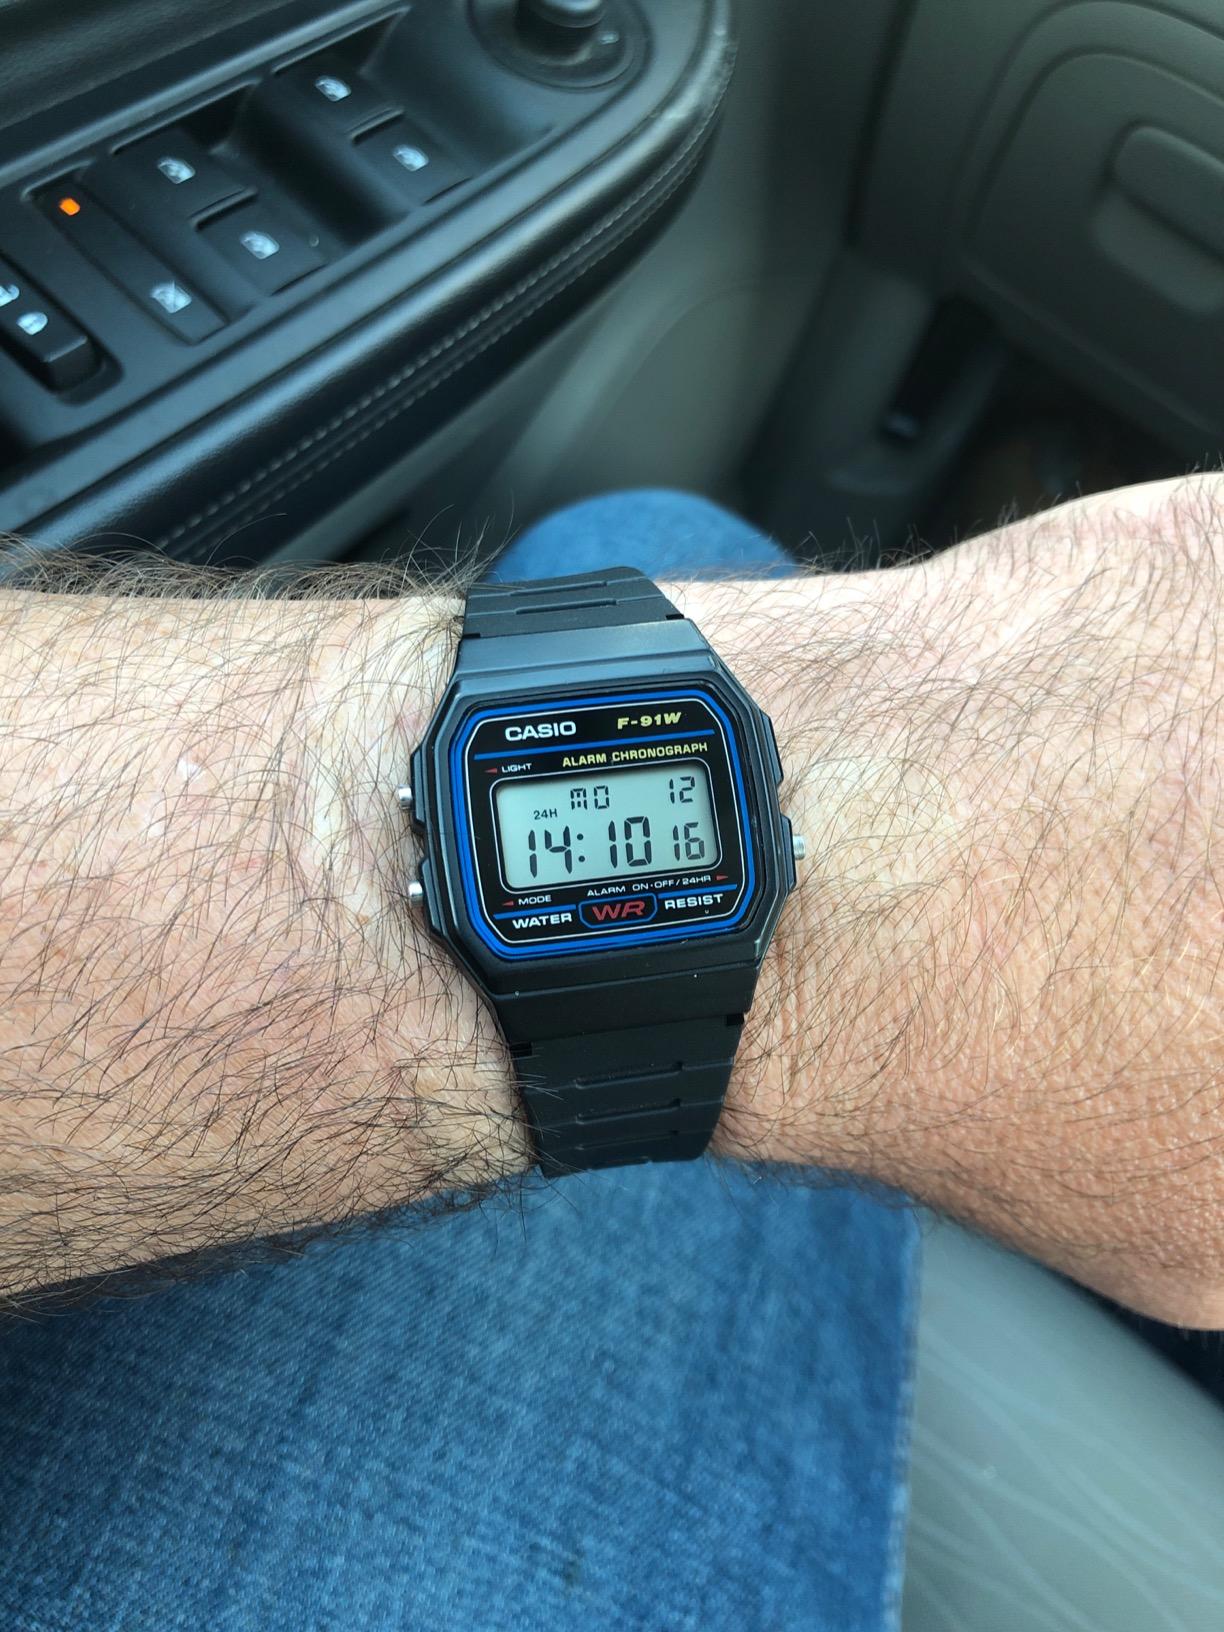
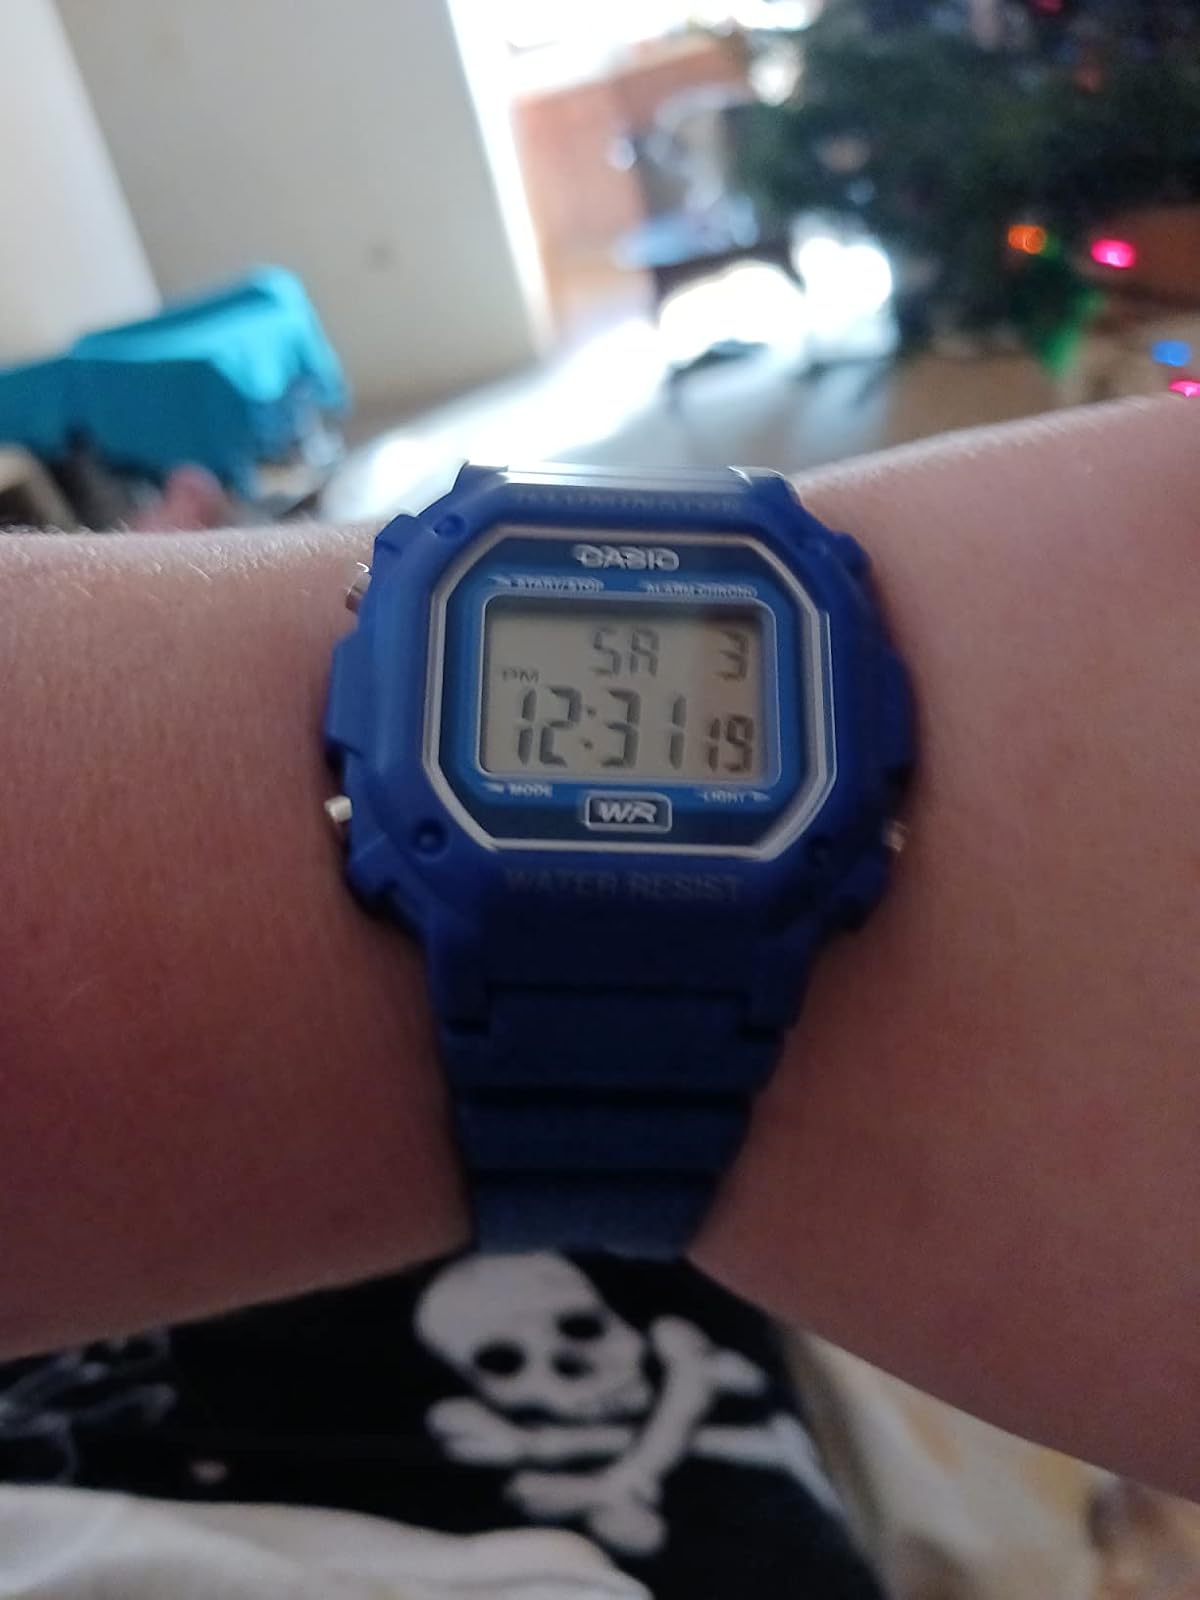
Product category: accessories_watch
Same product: no